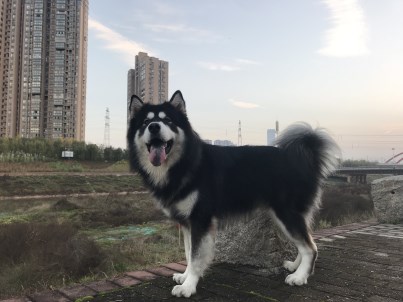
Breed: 1324-n000004-malamute